Mike Pompeo

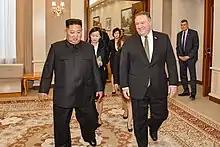
Pompeo and North Korean leader Kim Jong Un met in Pyongyang, October 2018.

During his tenure as secretary of state, Pompeo was described as among the staunchest Trump loyalists in the Cabinet. During his tenure, he routinely flouted norms followed by his predecessors. These included a speech via satellite from Jerusalem supporting Trump's re-election, firing State Department inspector general Steve Linick, and standing on the sidelines while Trump and his allies conducted a smear campaign against career diplomat Marie Yovanovitch. Under Pompeo's tenure, career State Department officials quit, were forced into retirement or fired, and were replaced by inexperienced political appointees. Like Trump, Pompeo praised dictators and criticized the U.S.'s traditional democratic allies. International relations scholars Daniel Drezner, Richard Sokolsky, and Aaron David Miller described Pompeo as the worst secretary of state in American history, citing numerous foreign policy failures, fealty to Trump at the cost of U.S. national interest, and improprieties in office.